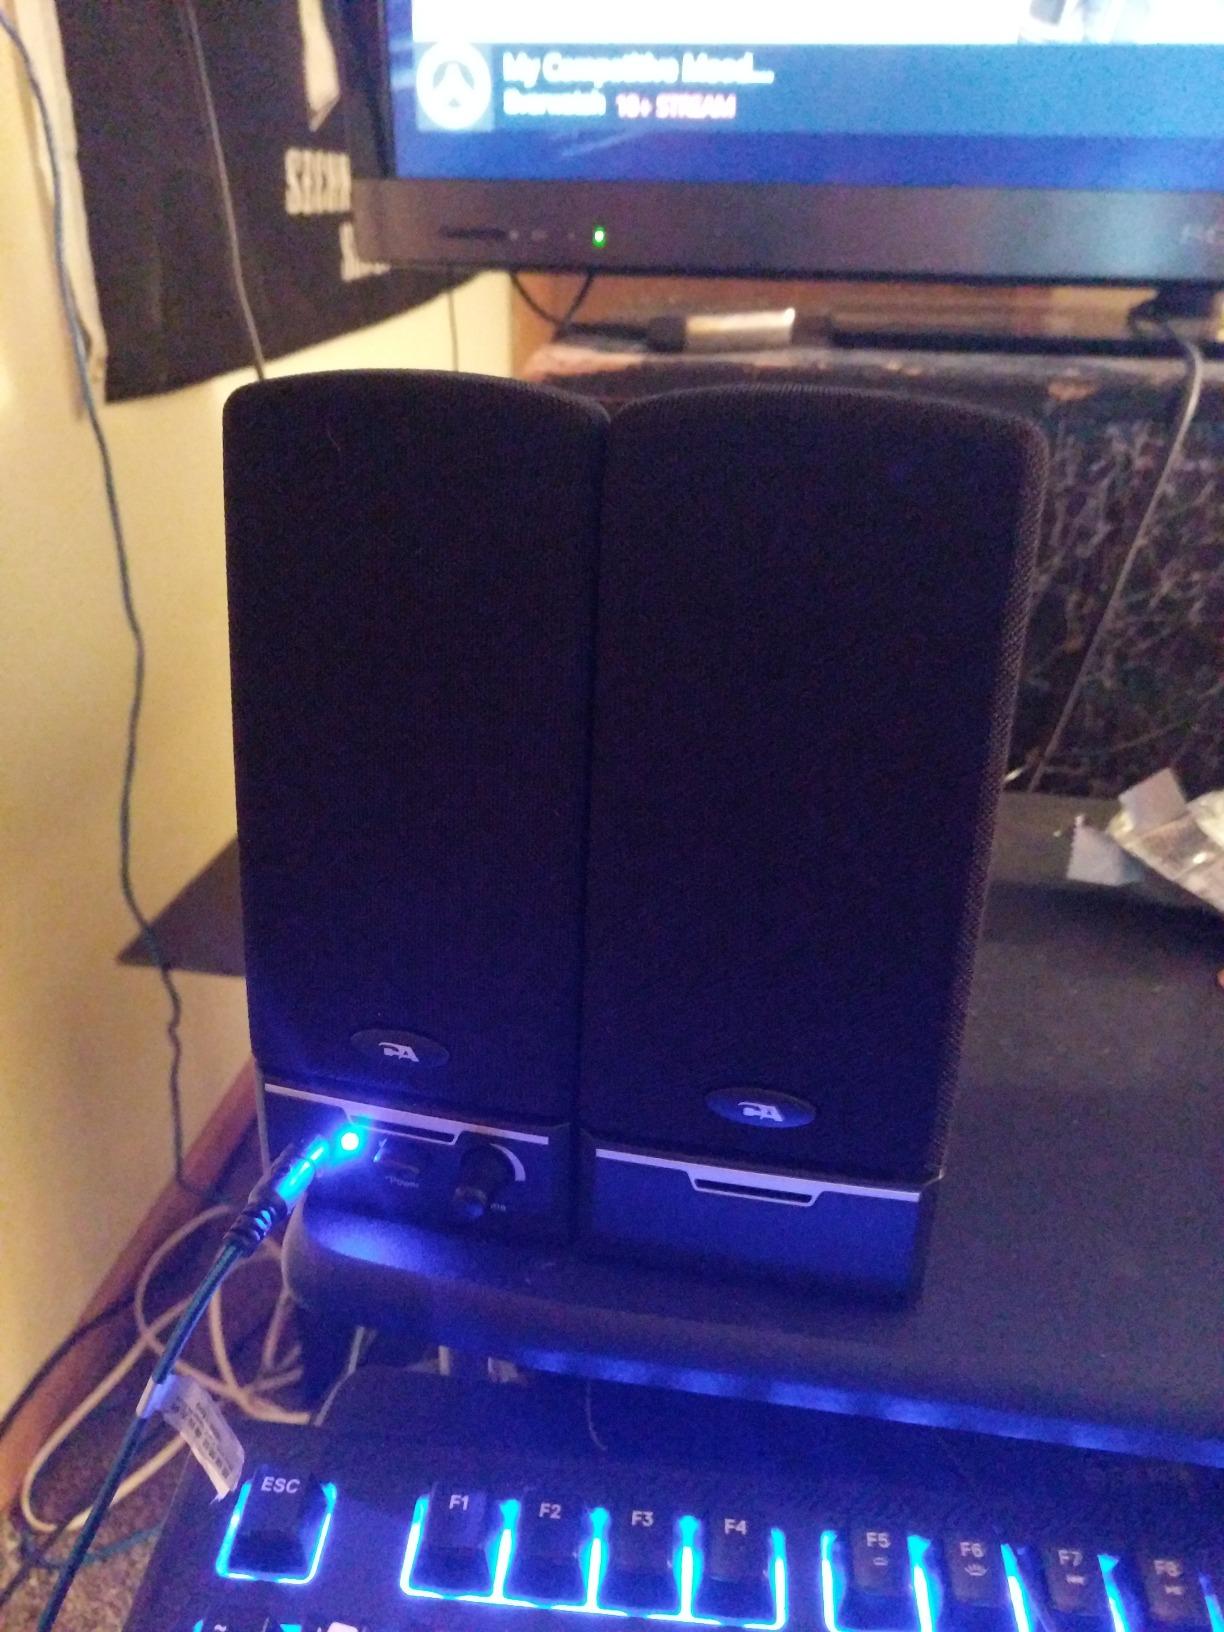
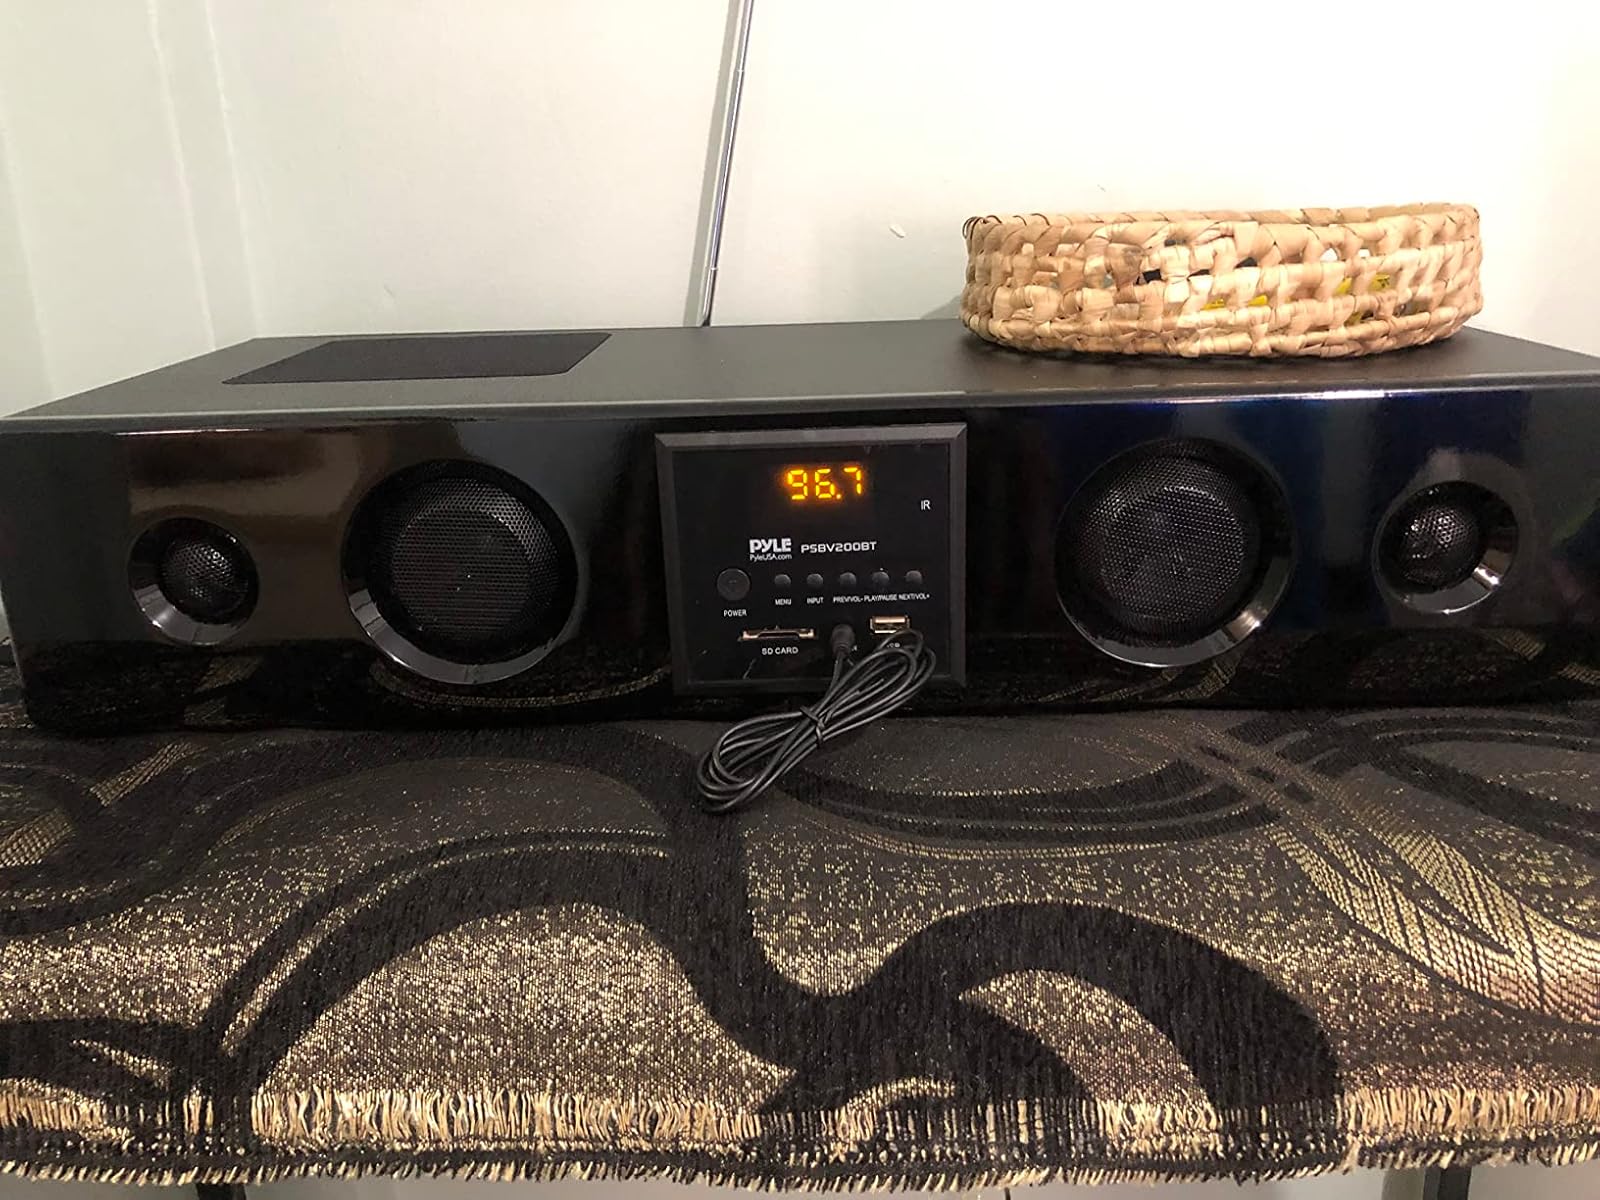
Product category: speaker
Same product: no